Gabrissa Hartman

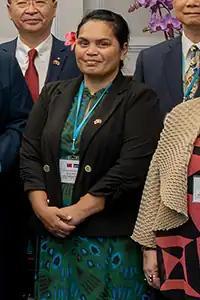
Hartman in 2023

Gabrissa Shirani Hartman ("née" Gioura; born 7 June 1975) is a Nauruan politician. She was a member of the Parliament of Nauru from 2017 to 2019, representing the Ubenide constituency. She is the third woman to be elected to the Parliament of Nauru.